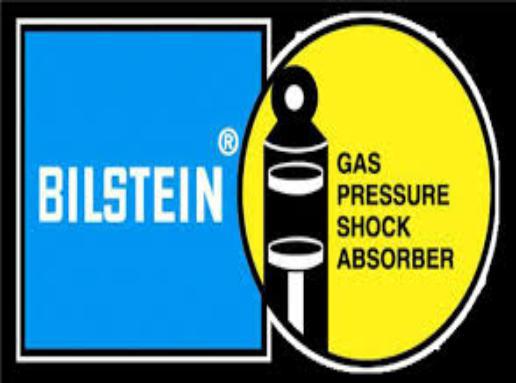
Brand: Bilisten
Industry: Transportation